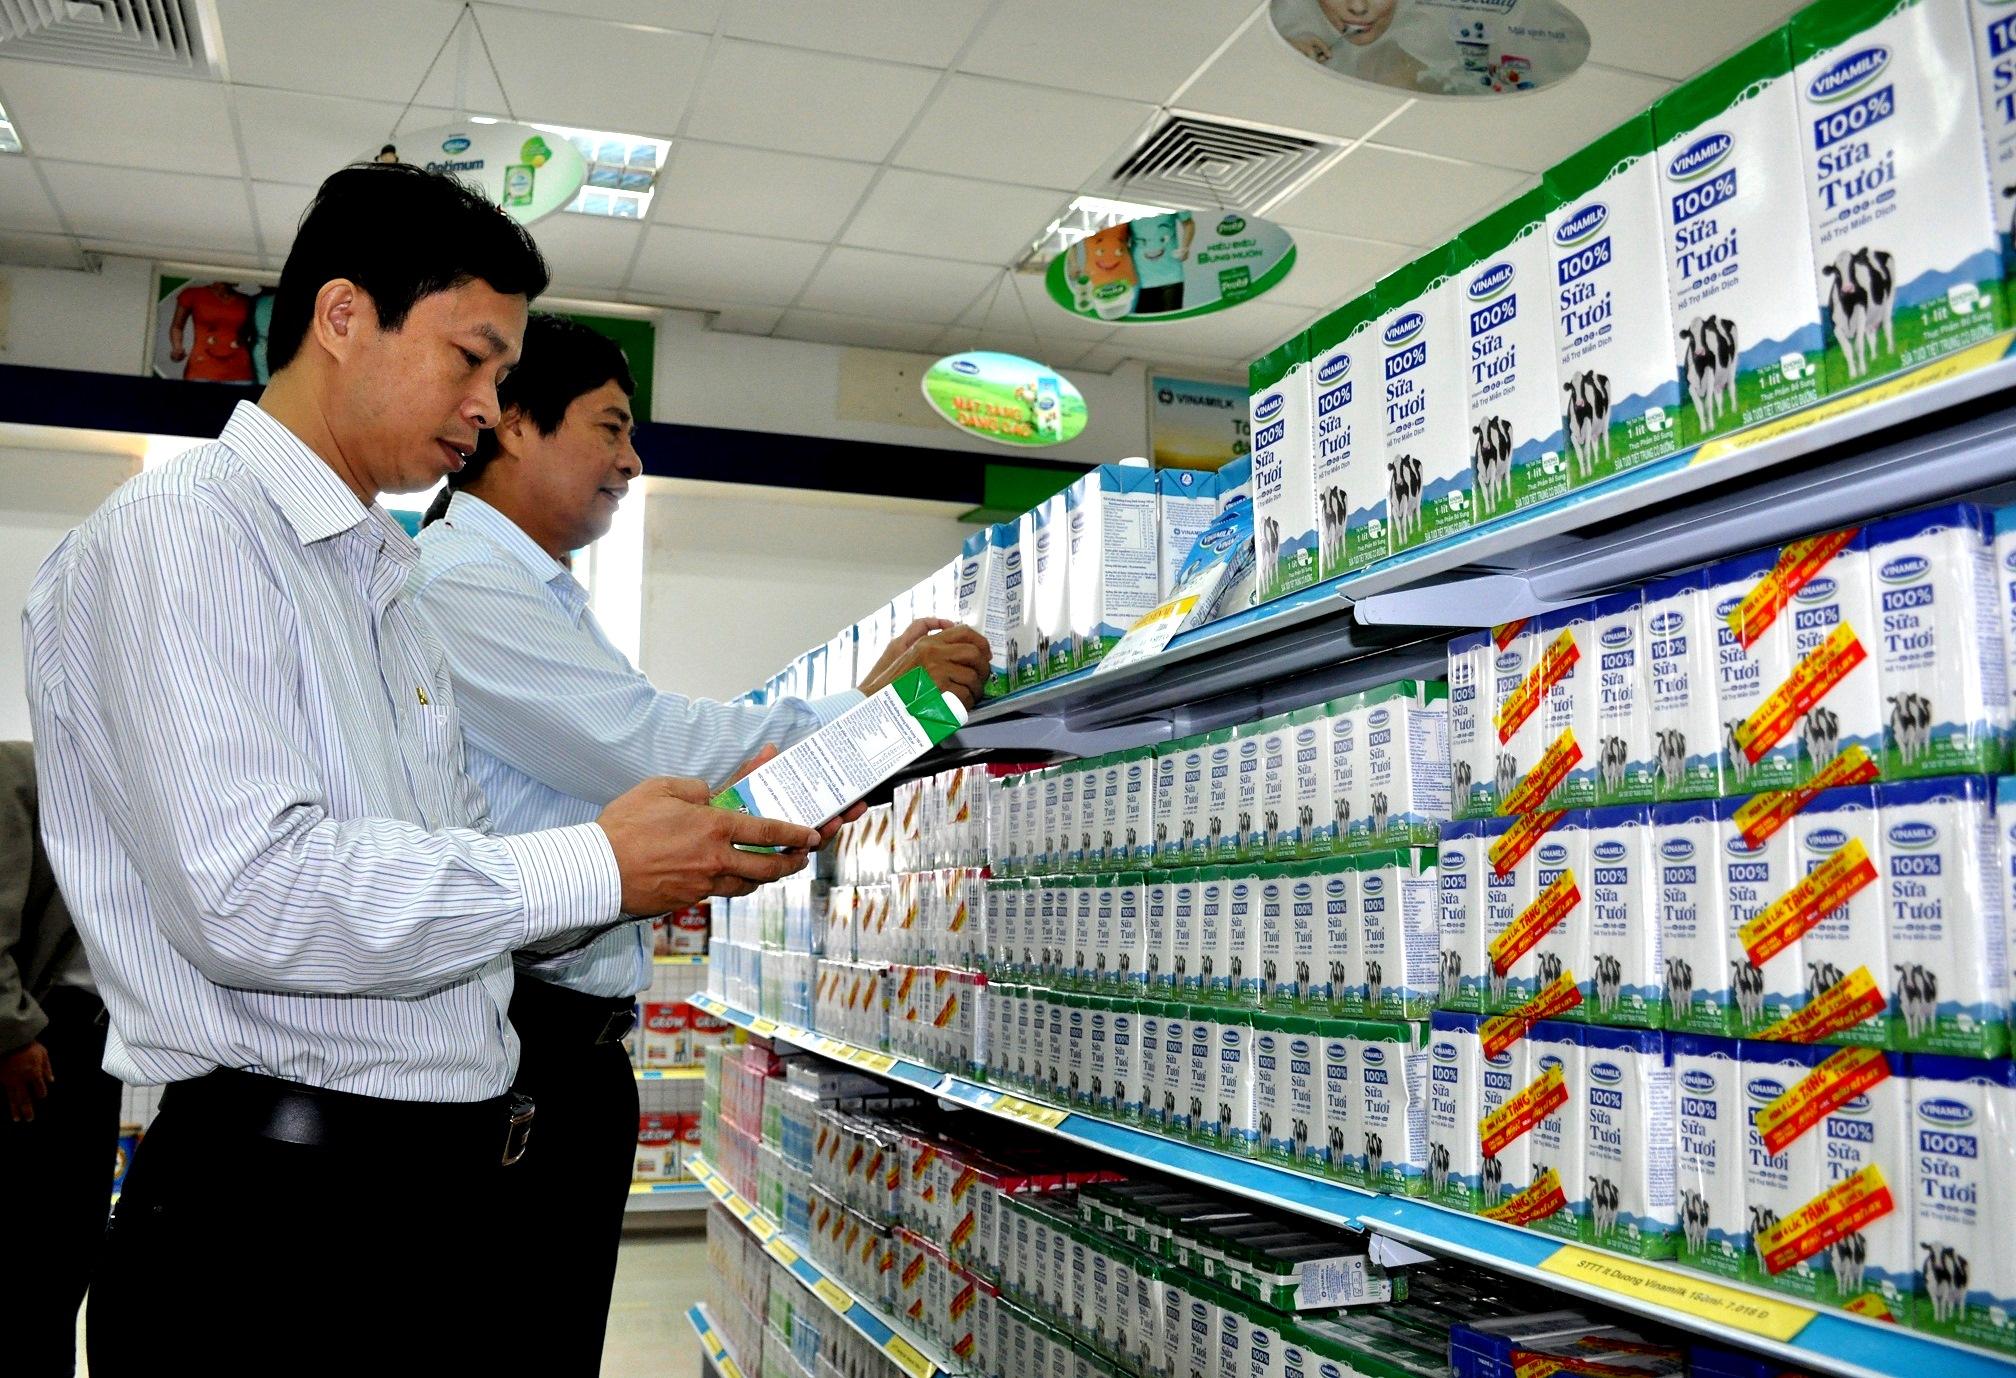
hai người đàn ông đang xem những sản phẩm sữa trên kệ hàng